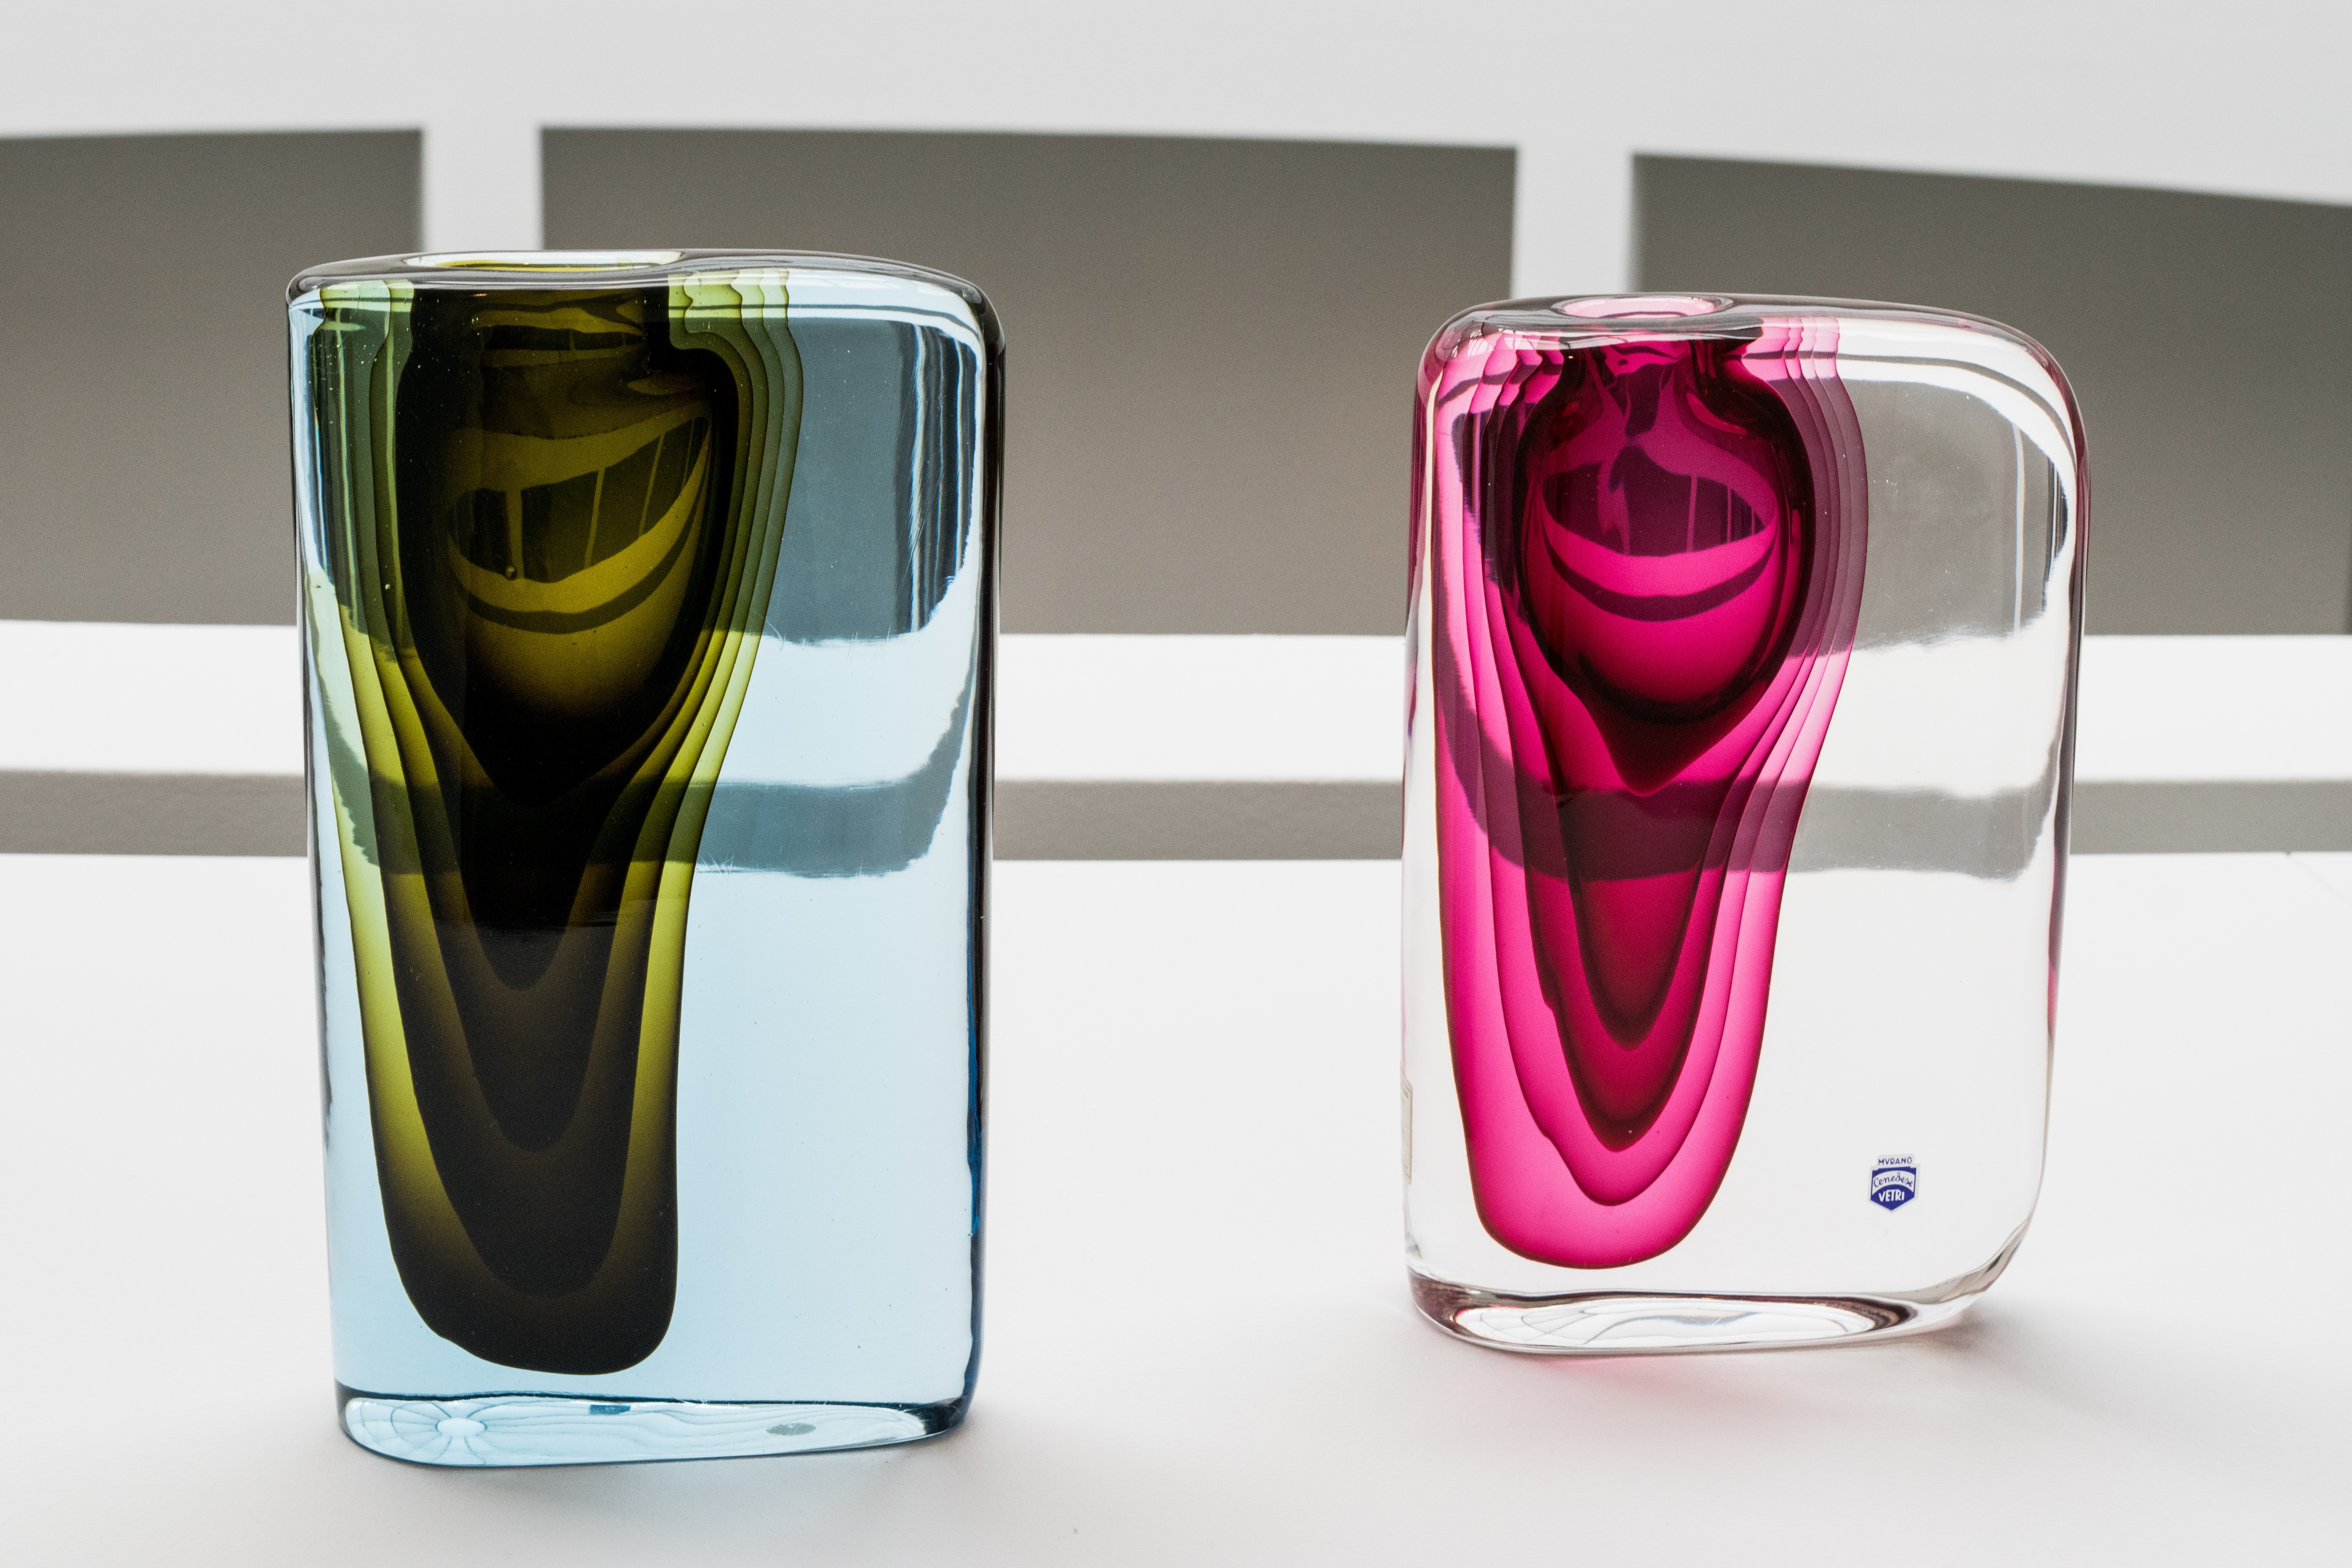
glass, vase, decoration, color, calm, gadget, bottle, lighting, font, lights, crafts, beauty, joy, handmade, lampwork, traditional, munich, perfume, highlights, crock, drinkware, glitters